Open Your Eyes (The Walking Dead)

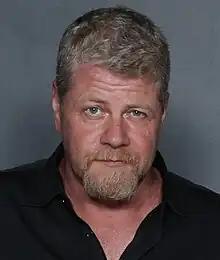
Cudlitz, who played Abraham Ford, directed his third episode for the series.

This episode marks the death of Siddiq played by Avi Nash. The episode was directed by Michael Cudlitz, who portrayed Abraham Ford on the series. This is the third episode Cudlitz directed for "The Walking Dead".